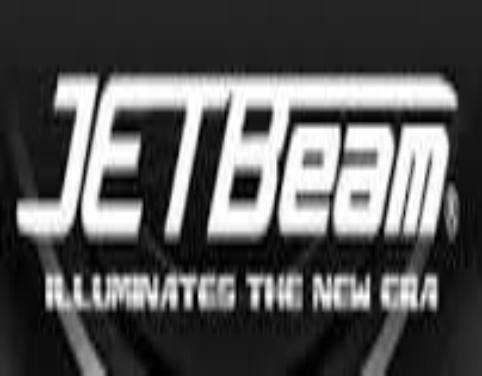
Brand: jetbeam
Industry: Electronic